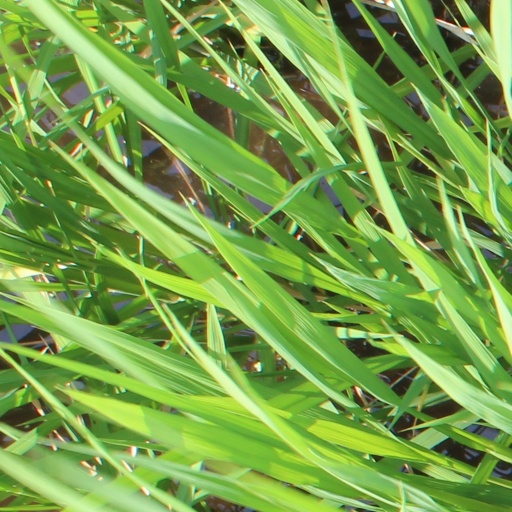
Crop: rice